Baseball pocket billiards

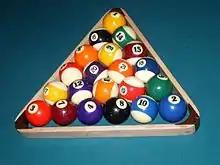
Full setup

Baseball pocket billiards is played with 21 numbered s. Since a standard set of pool balls is numbered 1 through 15, sets of balls numbered 16 through 21, known as "baseball sets", have been marketed specifically for the game, along with the oversized triangle racks needed for proper ing. The balls are racked at the end of a pool table, with the ball of the triangle centered over the ("home plate").